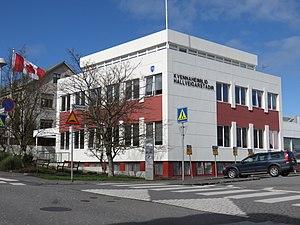
Voici les représentations diplomatiques du Canada à l'étranger: